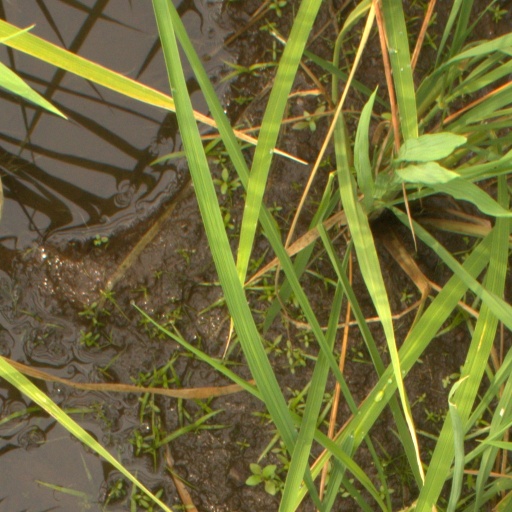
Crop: rice